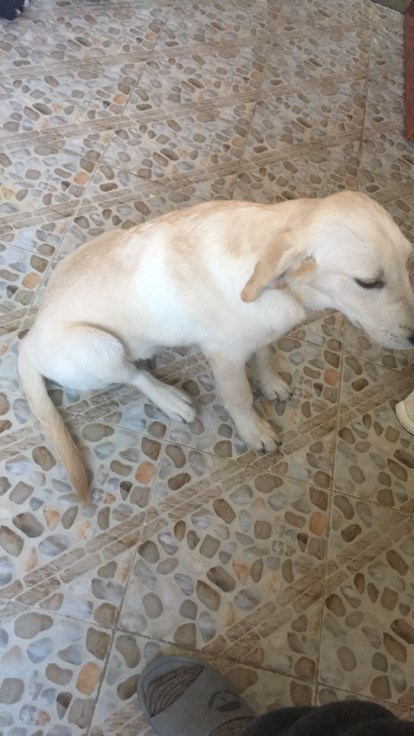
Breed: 3580-n000122-Labrador_retriever